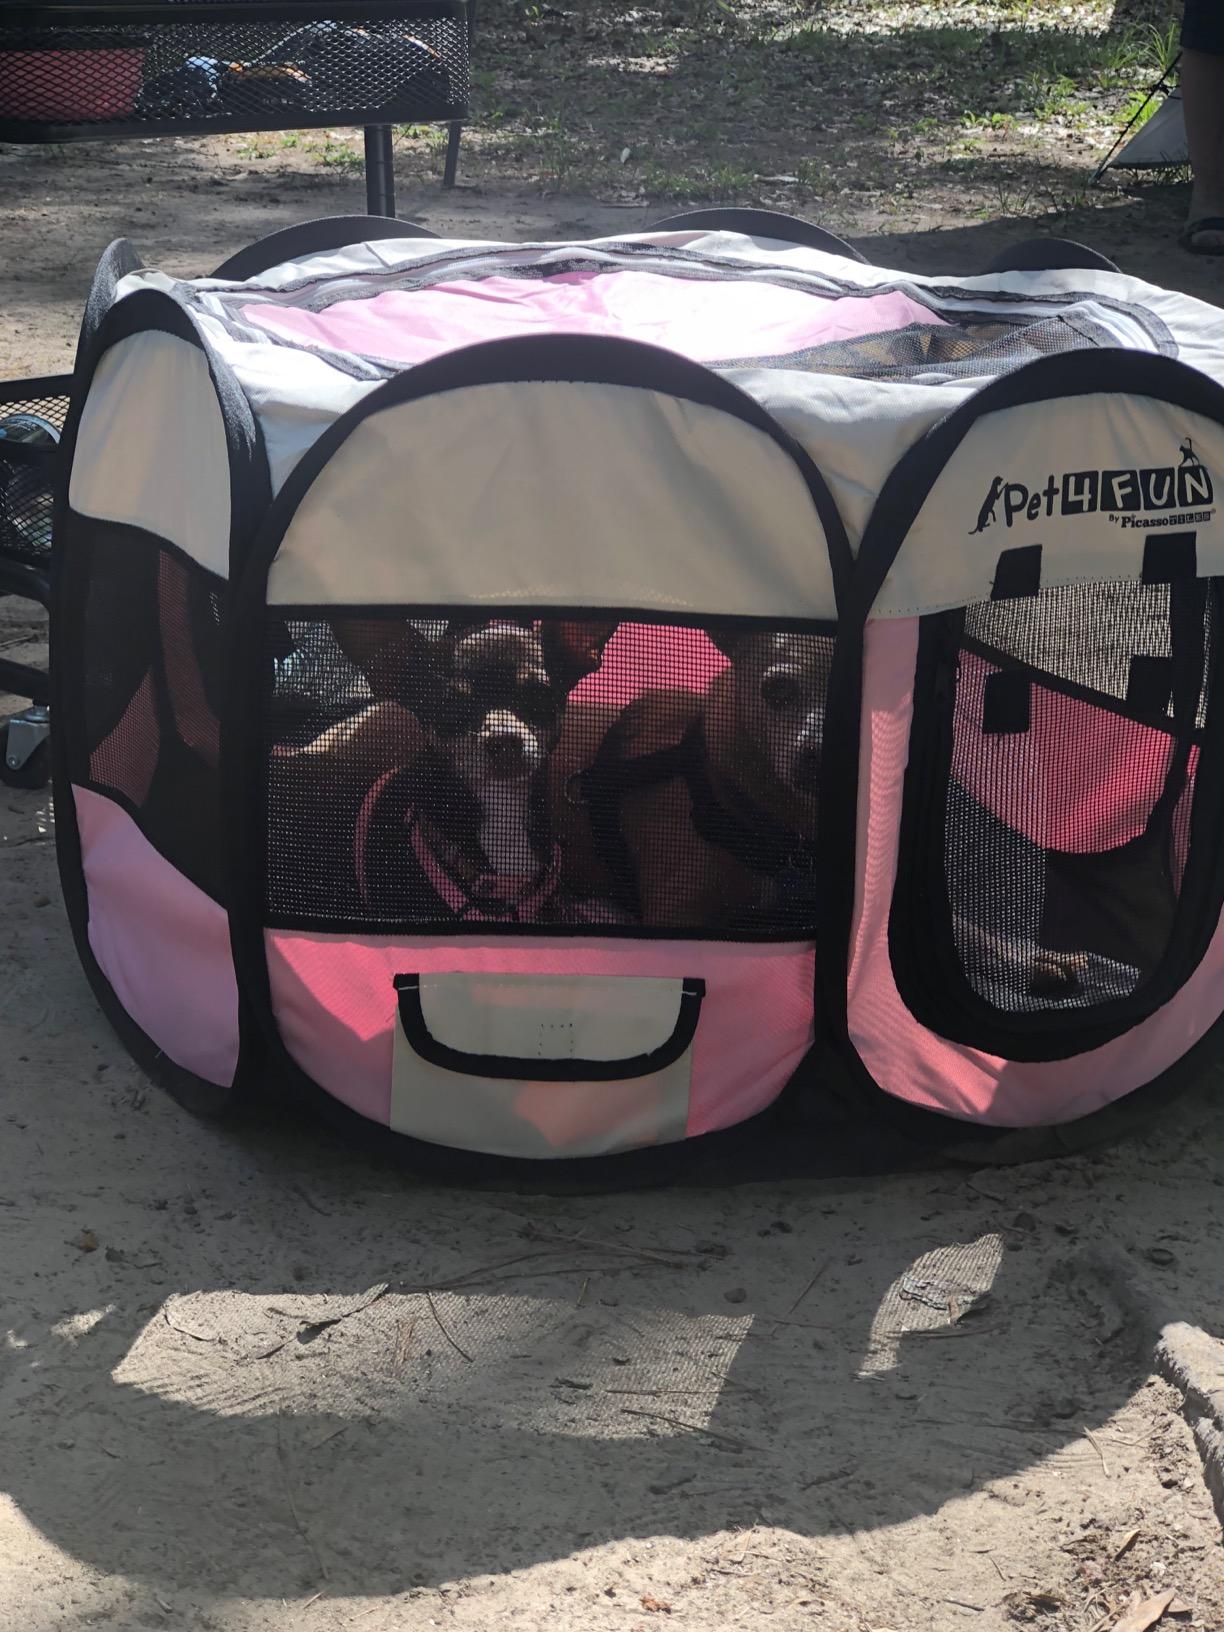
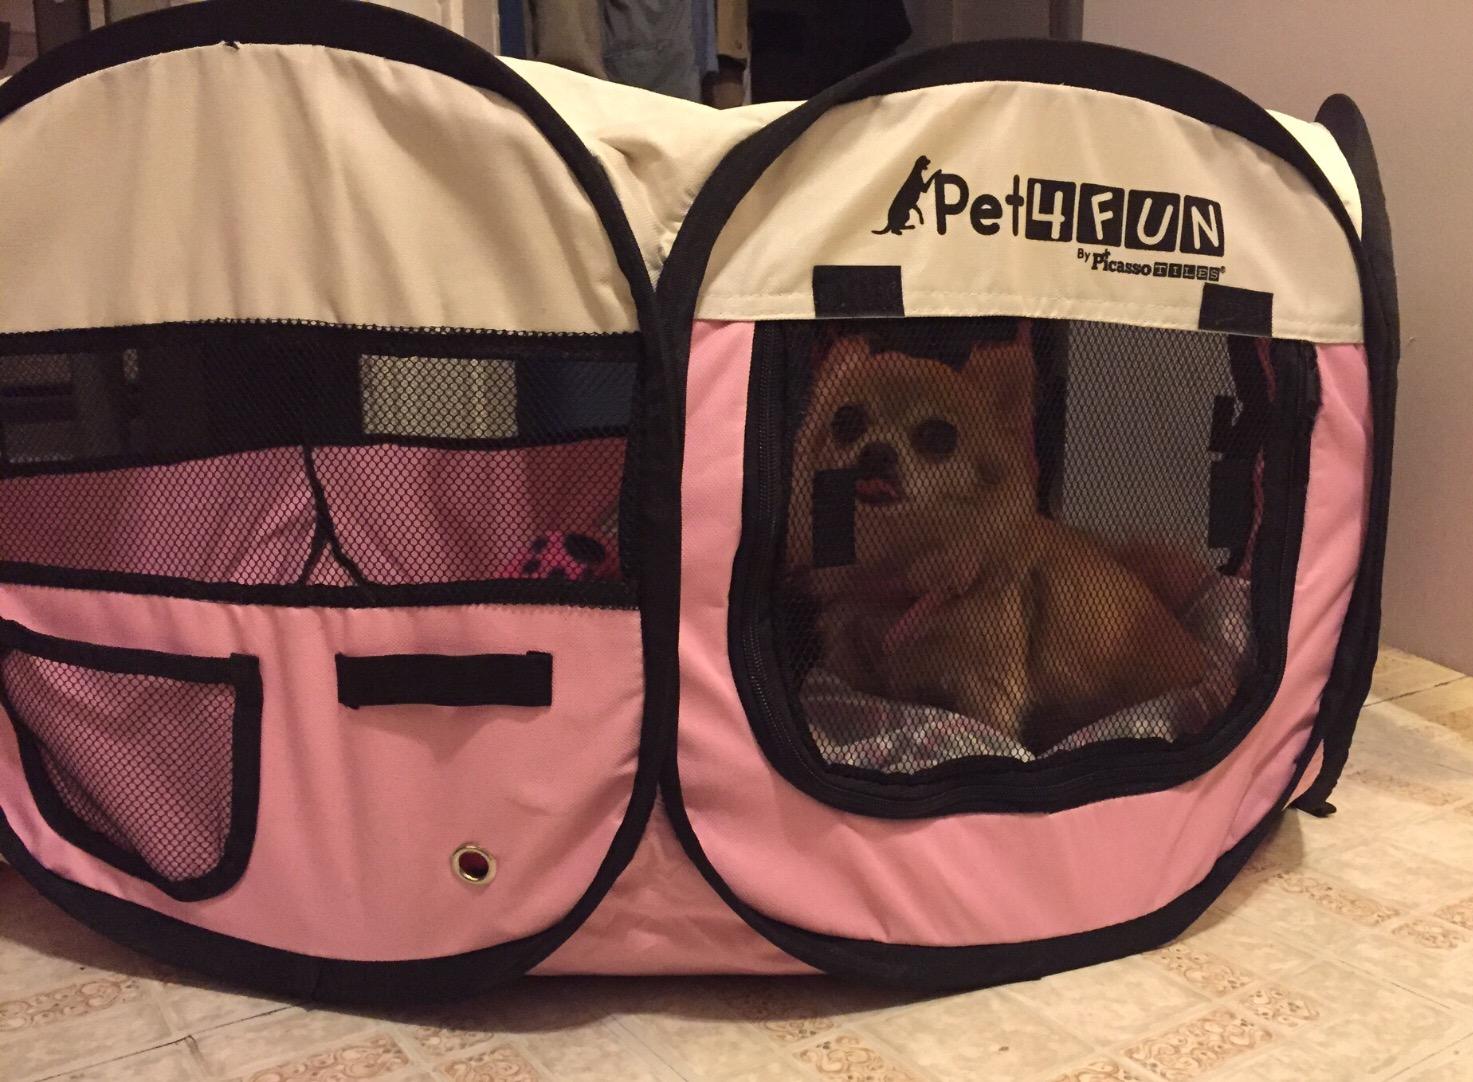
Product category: items_kennel
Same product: yes